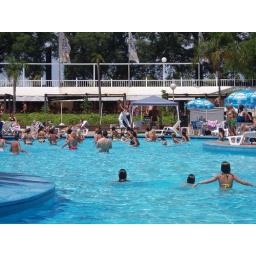
in the pool. the man in the white pants outside of the pool was leading. the people in the pool were dancing. it was awesome.